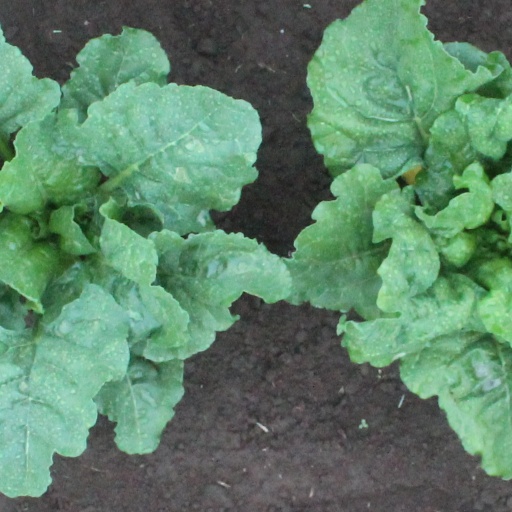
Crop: sugar beet